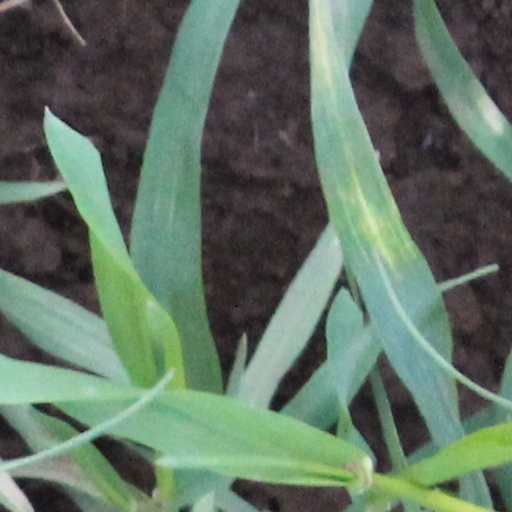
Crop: wheat